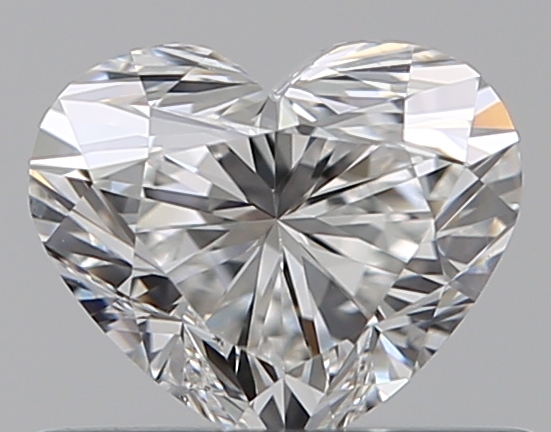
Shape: heart
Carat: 0.5
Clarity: SI1
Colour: F
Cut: VG
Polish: EX
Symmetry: VG
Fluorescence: F
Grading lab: GIA
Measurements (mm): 4.56 x 5.44 x 3.28